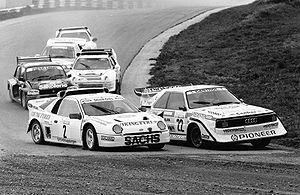
Le Groupe B est la catégorie relative aux voitures de sport modifiées et produites à 200 exemplaires, dans le règlement de la FIA. Cette catégorie est créée en 1982 pour remplacer les anciennes catégories Groupe 4 et Groupe 5.
La Ford RS200 est une voiture de compétition, à quatre roues motrices et moteur central, produite par Ford entre 1984 et 1986. Un modèle de série, basé sur la version de rallye, a été construit à 200 exemplaires, pour répondre aux exigences de la catégorie Groupe B du championnat du monde. La voiture ne rencontra pas le succès escompté en rallye; son développement fut abandonné prématurément après l'annulation de sa catégorie par la FIA.